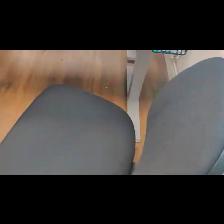
Label: NonHuman